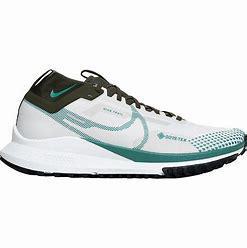
Brand: Nike
Model: Pegasus 4 Gore TEX